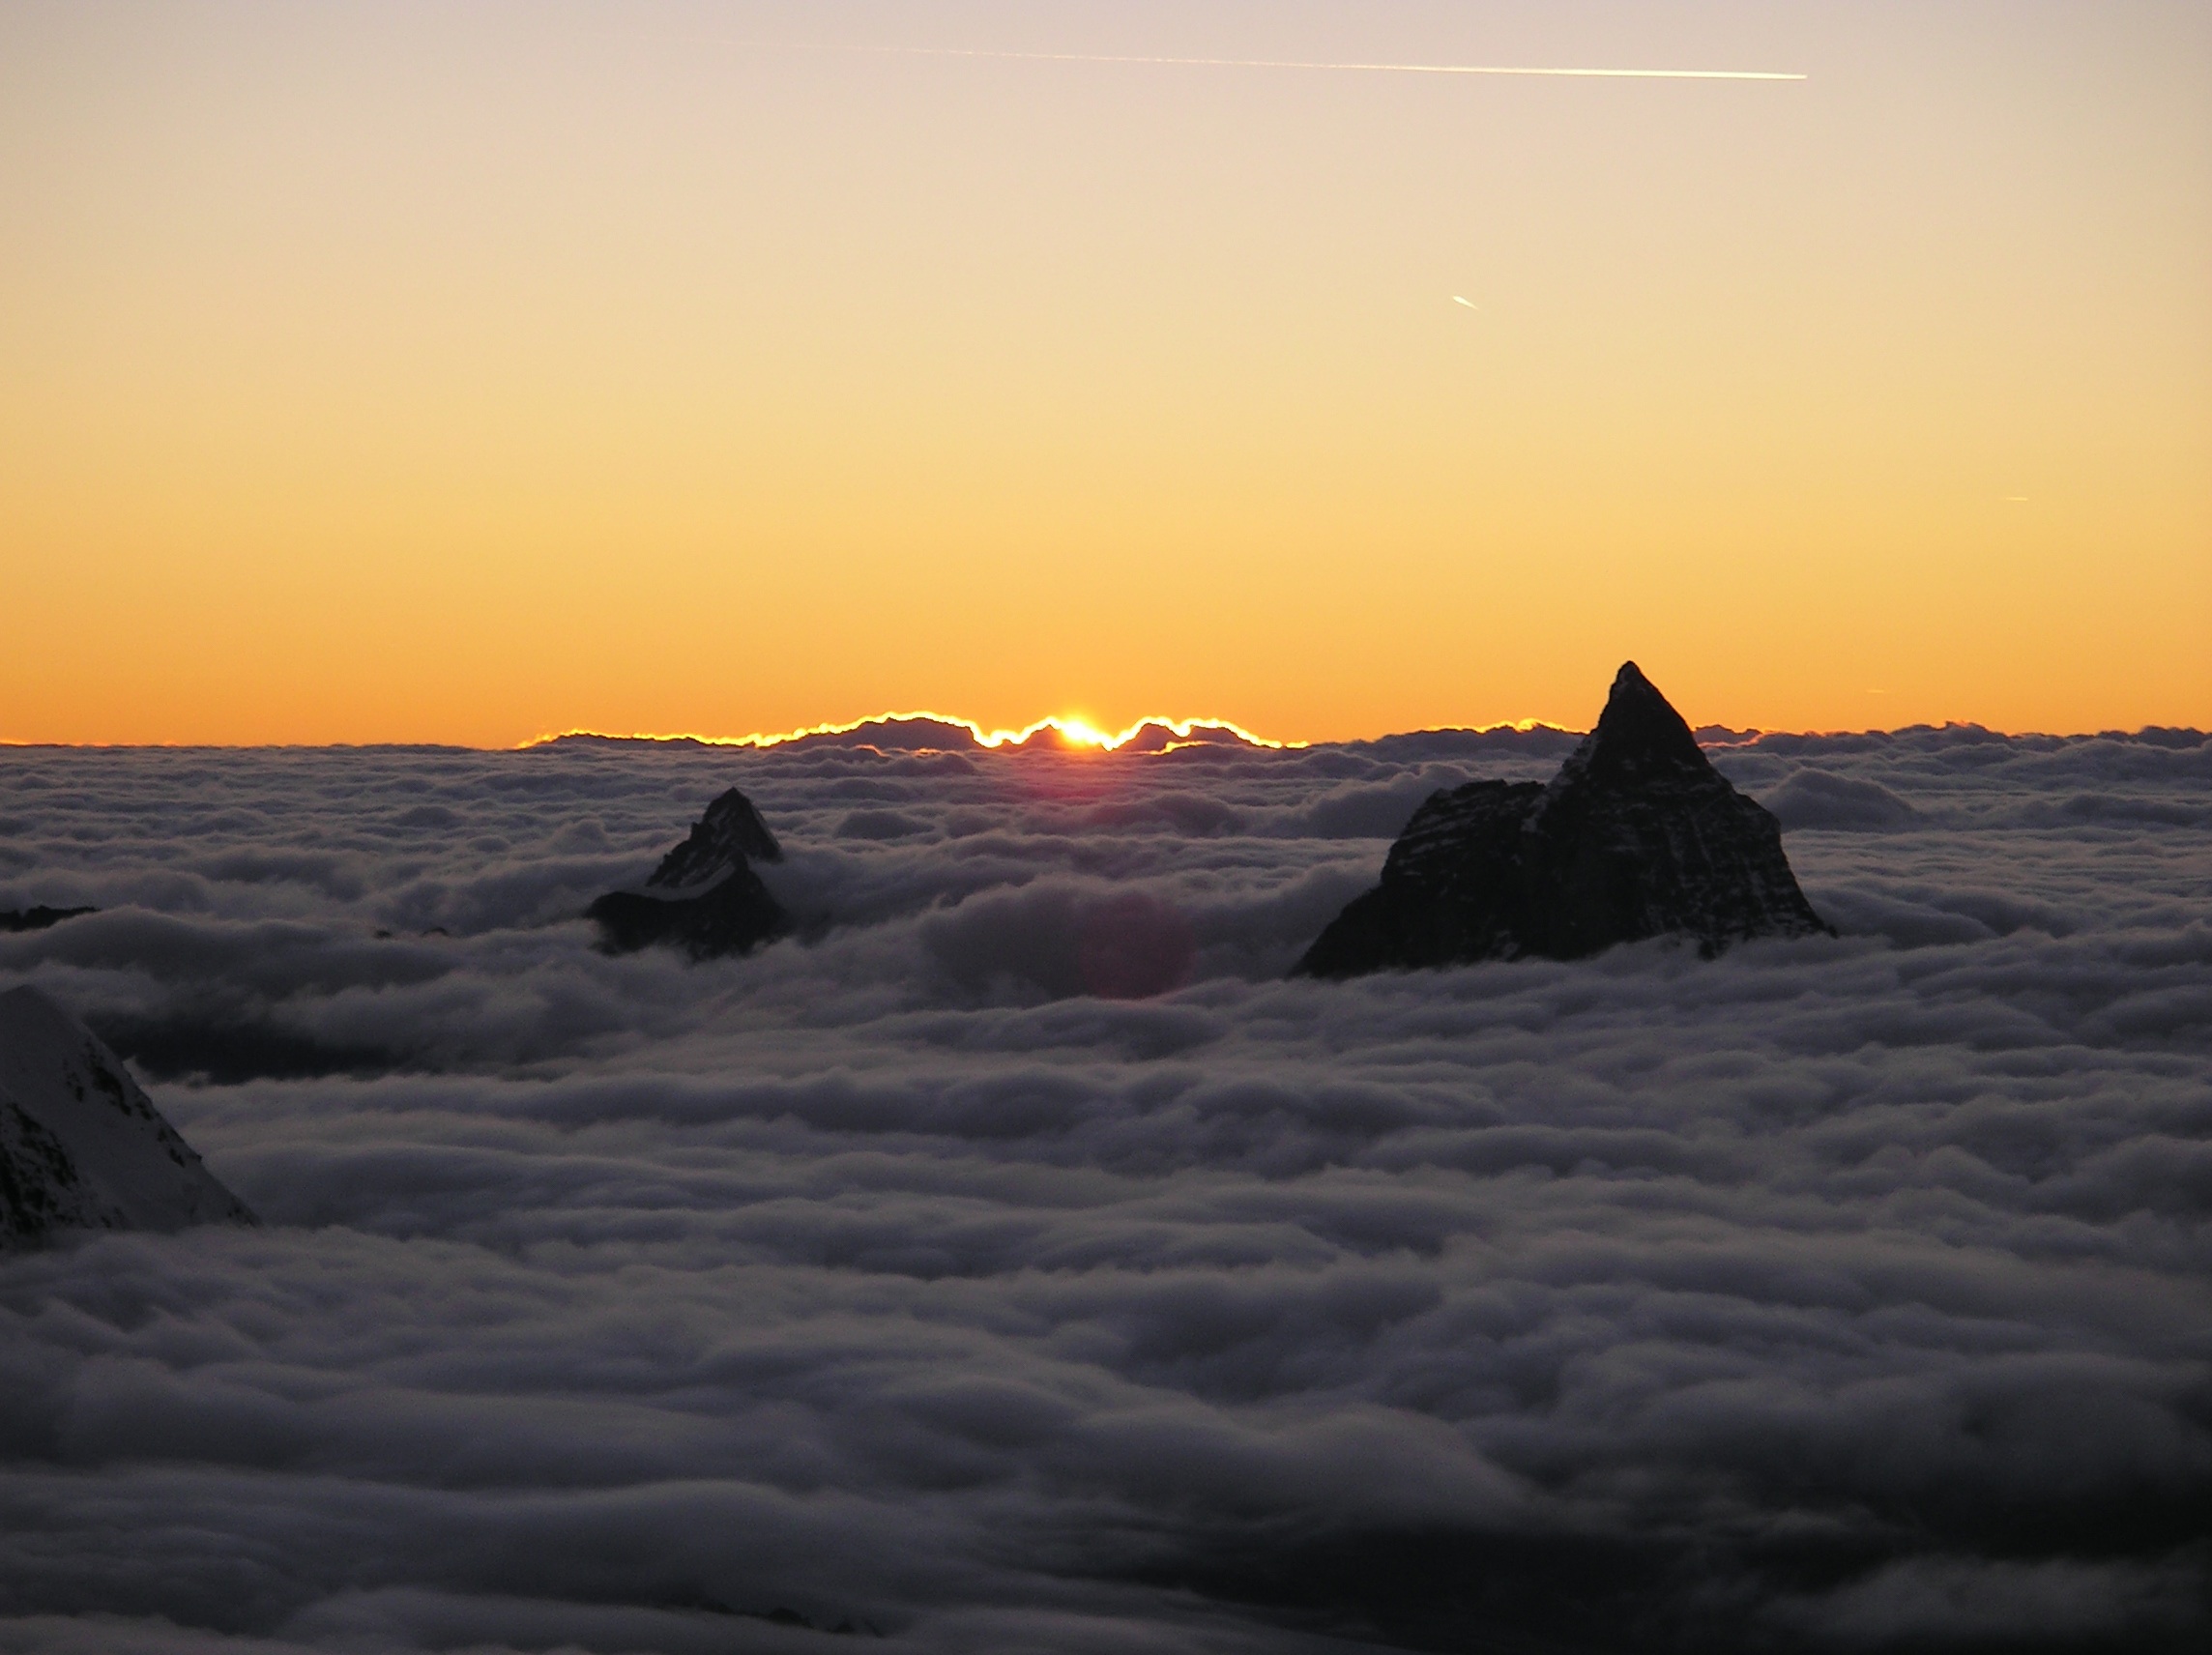
sea, coast, ocean, horizon, mountain, snow, cloud, sun, sunrise, sunset, sunlight, morning, hill, wave, dawn, dusk, evening, weather, arctic, atmospheric phenomenon, mountainous landforms